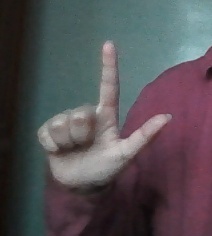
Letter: laam